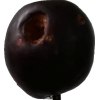
Label: plum